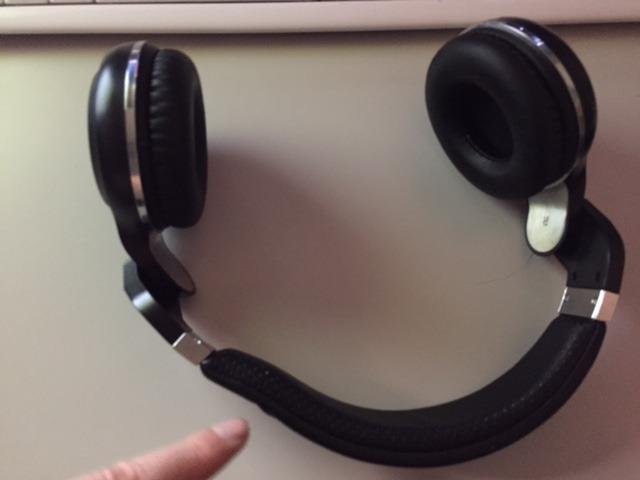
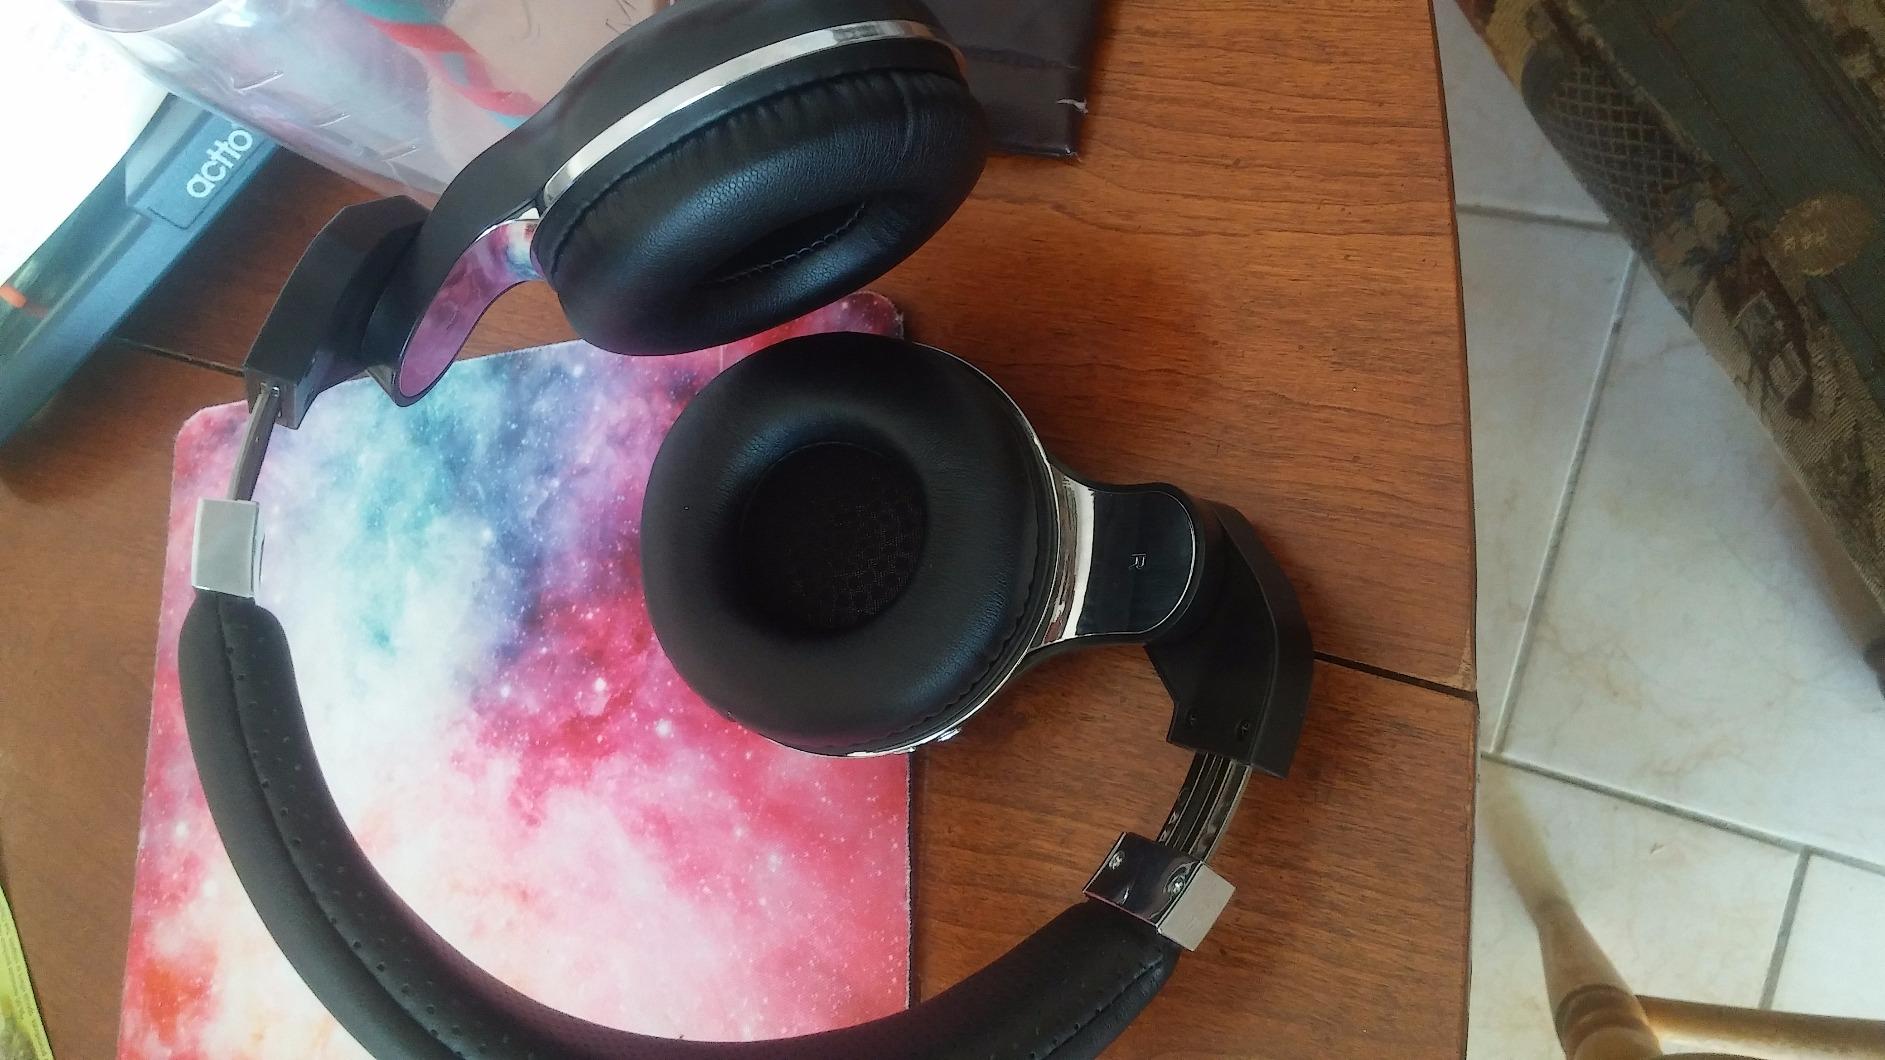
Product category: headphones
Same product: yes